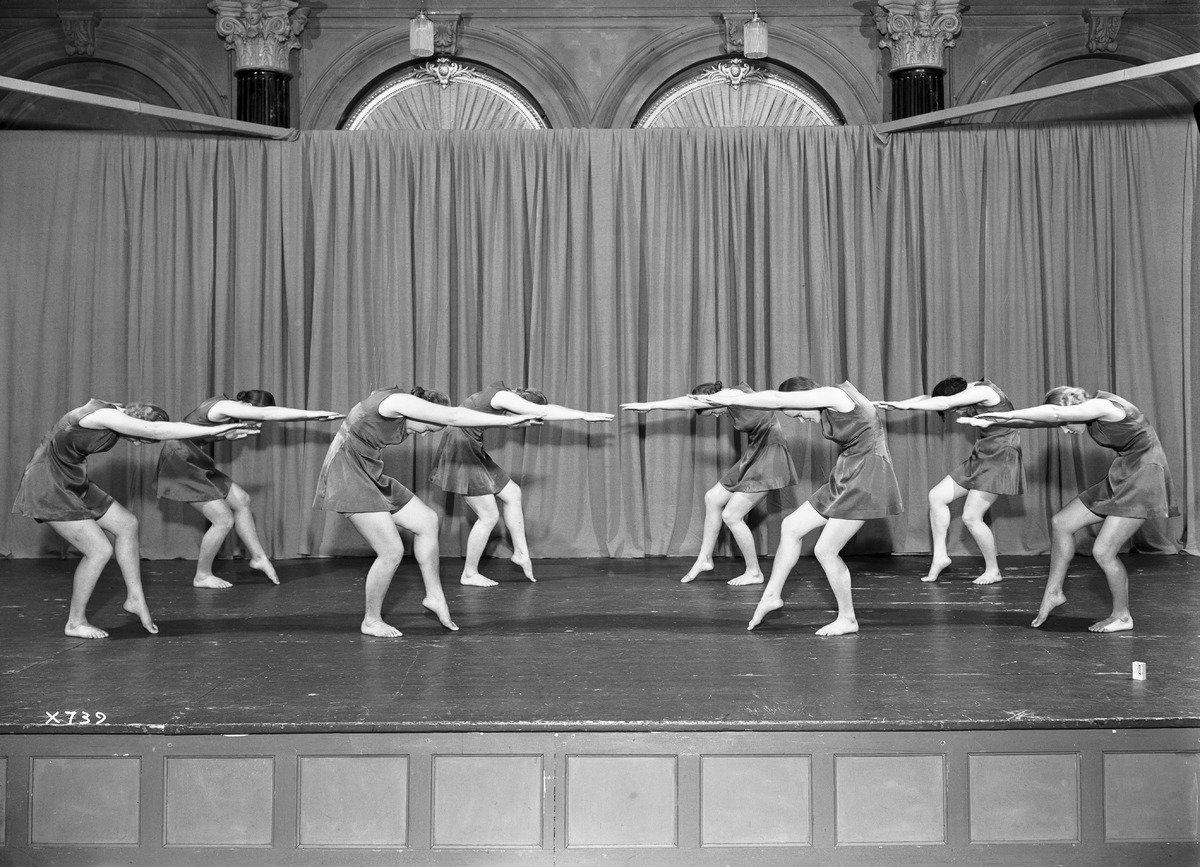
Voimisteluesitys
A gymnastics show
sisällön kuvaus: Oulun naisvoimistelijoiden 30-vuotisjuhlan voimisteluesitys 28.11.1936. content description: A gymnastics show at the 30th anniversary celebration of Oulu's Female Gymnasts on November 28, 1936.
Vuosi: 1936
Paikka: Suomi, Oulu, Suomi, Pohjois-Pohjanmaa, Oulu
Aiheet: Oulun naisvoimistelijat; toiminta; naiset; voimistelijat; urheiluseurat; liikuntaseurat; naisvoimistelu; merkkipäivät; atheltic clubs; anniversaries; women; women's gymnastics; gymnasts